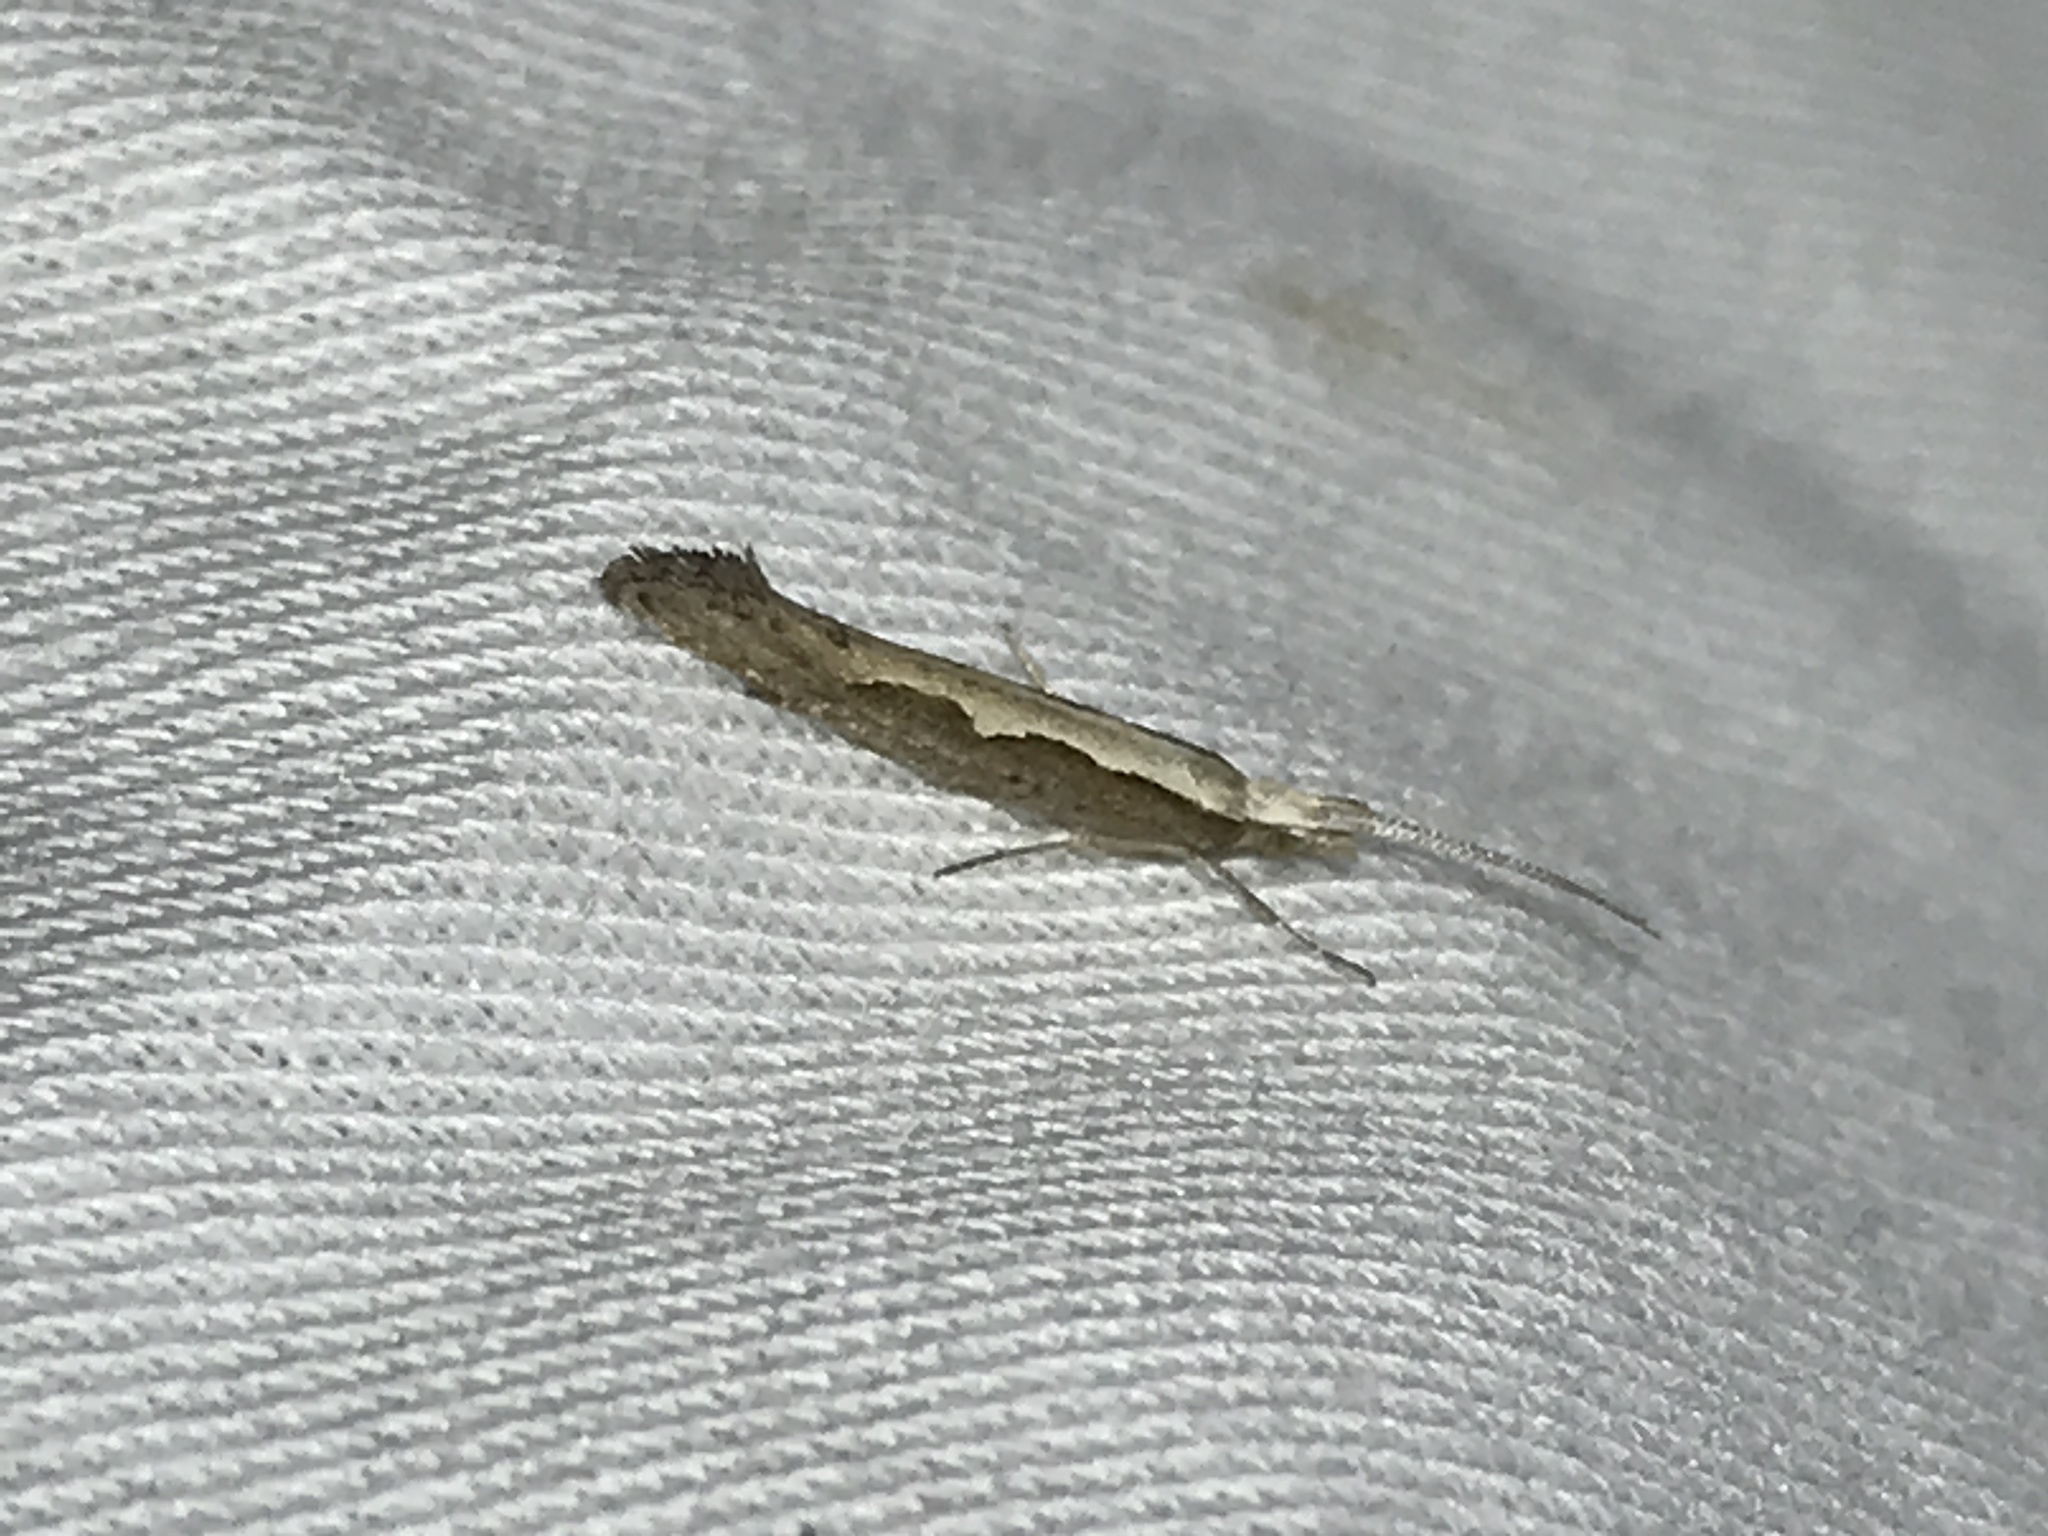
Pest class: diamondback_moth